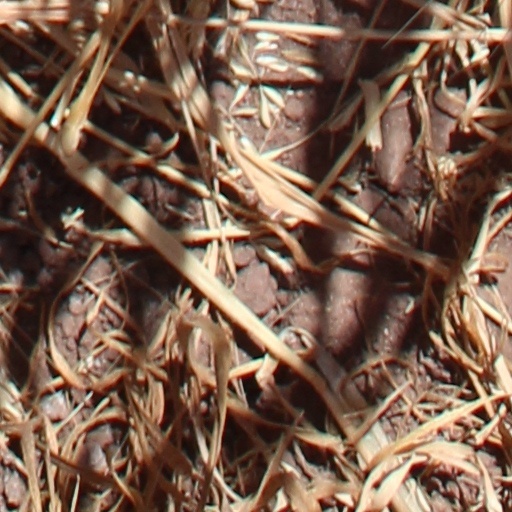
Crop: wheat